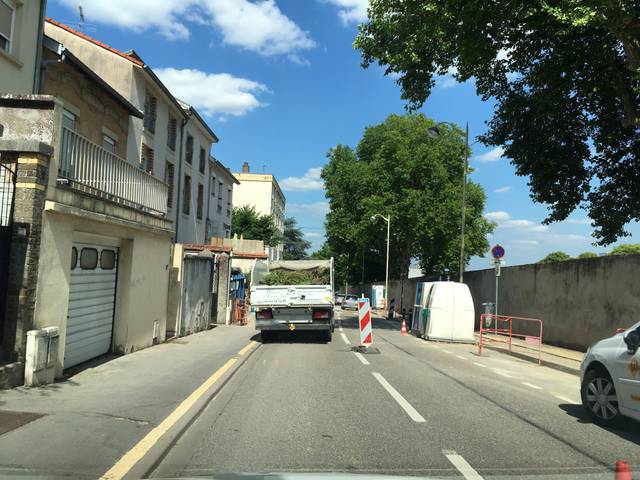
Region: France
Coordinates: 48.691, 6.161